2026 Brazilian general election

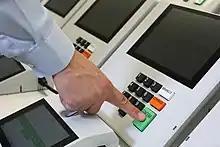
Brazilian voting machines

Voting in Brazil is allowed for all citizens over 16 years old. There is compulsory voting for literate citizens between 18 and 70 years old except conscripts; as there is conscription in Brazil, those who serve the mandatory military service are not allowed to vote. Those who are required but do not vote in an election and do not present an acceptable justification, such as being absent from their voting locality at the time, must pay a fine, normally R$3.51, which is equivalent to US$0.67 as of October 2022. In some cases, the fine may be waived, reduced, or increased up to R$35.13 (US$6.67).